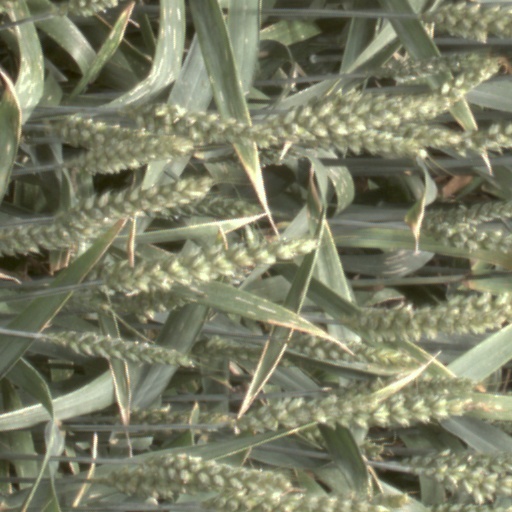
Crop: wheat